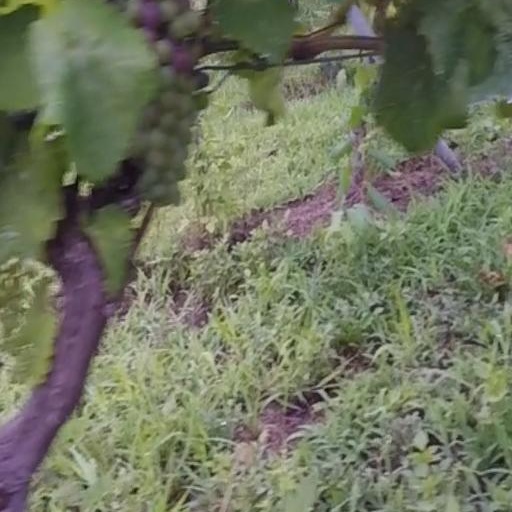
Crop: grape